Aventail

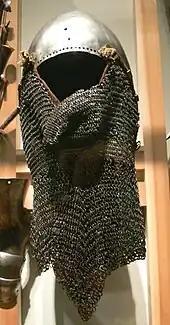
Camail with triangle ventail (mail flap) on a bascinet (ca. 1360) at the German Historical Museum.

An aventail or camail is a flexible curtain of mail attached to the skull of a helmet that extends to cover at least the neck, but often also the throat and shoulders. Part or all of the face, with spaces to allow vision, could also be covered. Some featured a ventail (a mail flap next to the mouth), which could be laced or hooked up to cover the lower face, or left loose for easier breathing or speech.